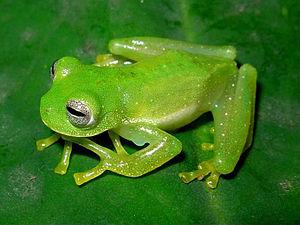
Centrolene robledoi est une espèce d'amphibiens de la famille des Centrolenidae. Depuis la redéfinition du genre Centrolene, il est évident que C. robledoi n'appartient pas à ce genre mais aucun autre genre n'a pour l'instant été proposé de manière formelle.